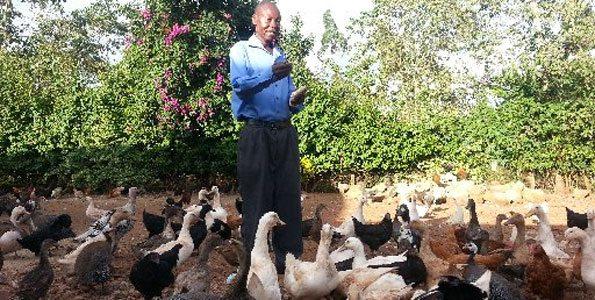
Mwanaume akiwa amesimama anawahudumia ndege jamii ya bata, ambao hutumika kama chanzo cha kipato; endapo wakiuzwa au mayai yao yakiuzwa.